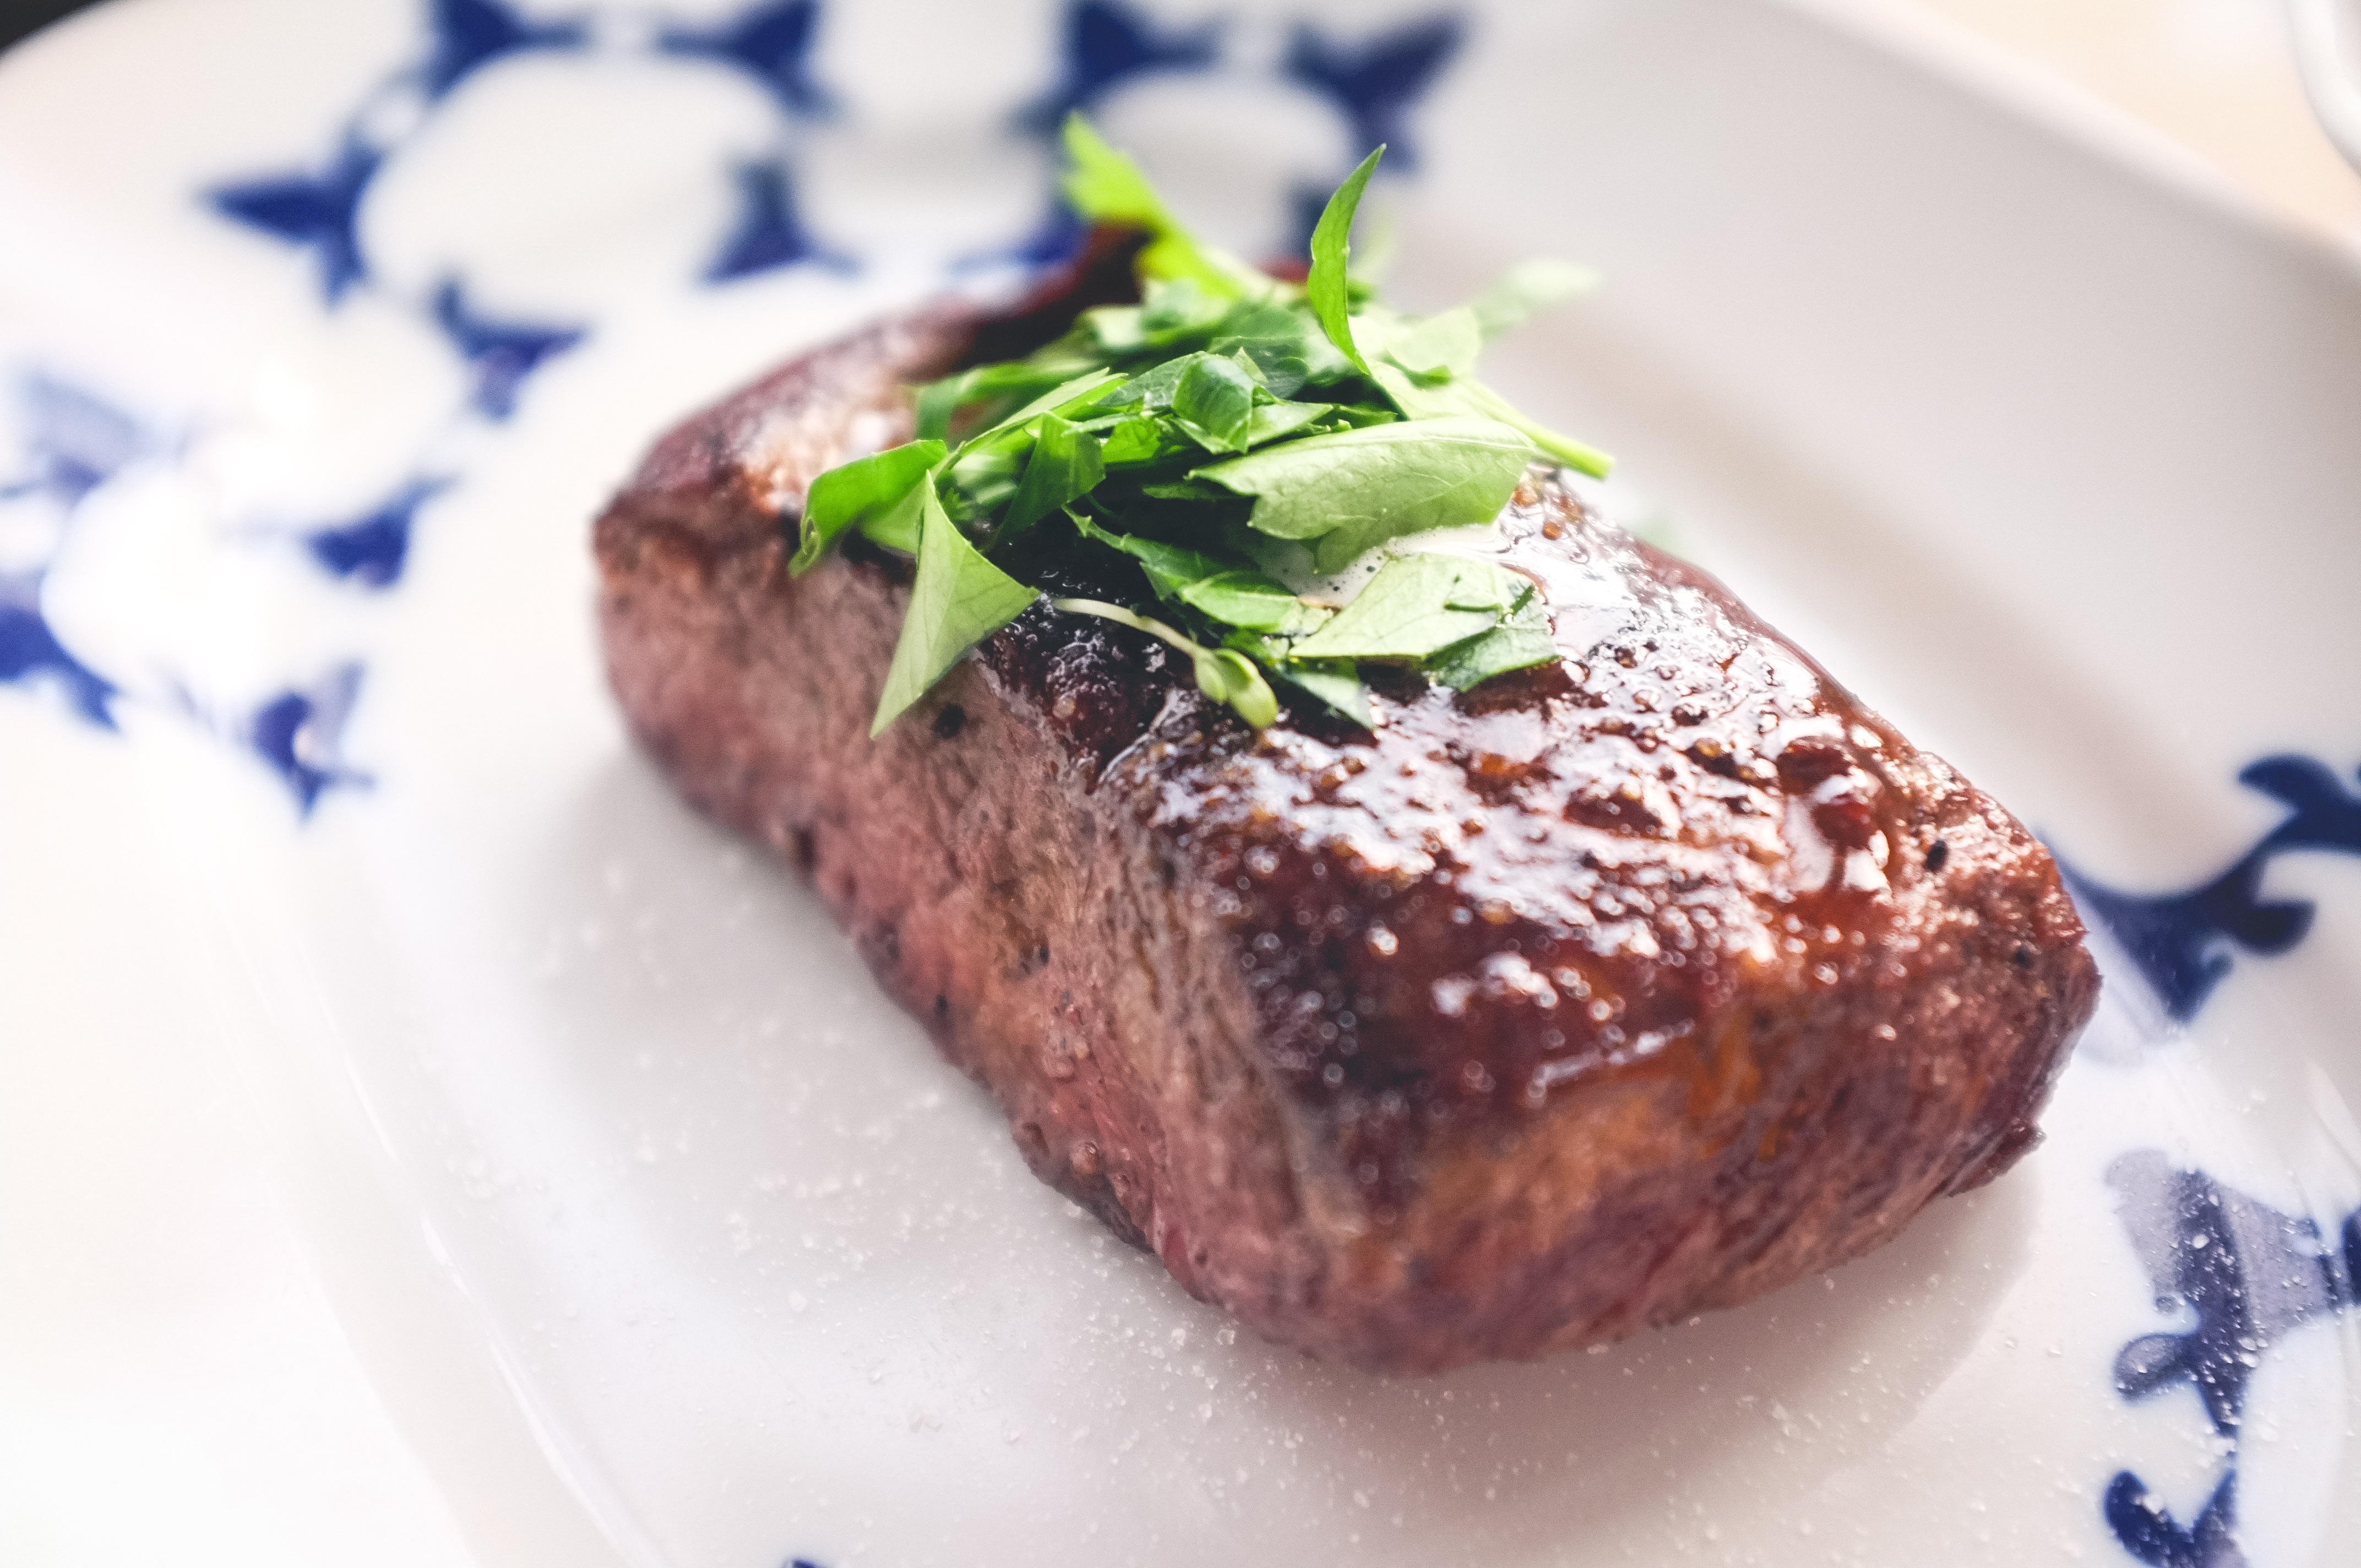
dish, food, cuisine, steak, ingredient, beef tenderloin, meat, la carte food, flat iron steak, garnish, produce, recipe, rib eye steak, sirloin steak, beef, Steak au poivre, kobe beef